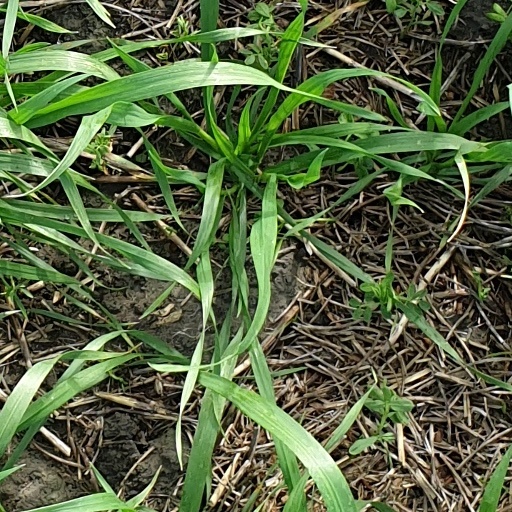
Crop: wheat